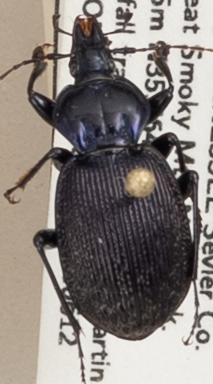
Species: Sphaeroderus stenostomus lecontei
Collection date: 2018-06-12
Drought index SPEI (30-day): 0.792
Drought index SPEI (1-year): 0.3
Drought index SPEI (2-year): -0.348